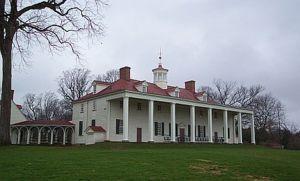
Les Treize colonies sont les colonies de l'Empire britannique en Amérique du Nord qui donnèrent naissance aux États-Unis d'Amérique. C'est ainsi que le royaume de Grande-Bretagne, notamment, les désigna avant la signature du traité de Paris de 1783 où elles sortirent du champ de sa souveraineté. Elles sont situées sur la côte Est de l'Amérique du Nord, entre la Nouvelle-Écosse et la Floride et entre l'Atlantique et les Appalaches. Des colonies britanniques d'Amérique du Nord sont restées loyales à la Couronne.